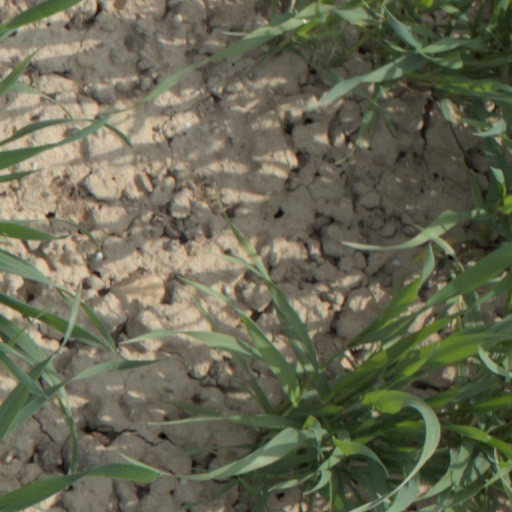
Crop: wheat